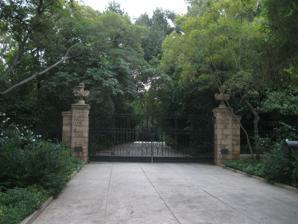
Building: Katherine Emery Estate
Country: United States of America
Year built: 1928
Historic house in California, United States Not to be confused with Katherine Emery . United States historic place Katherine Emery Estate U.S. National Register of Historic Places The front gate of the estate Location 1155 Oak Grove Ave, San Marino, California Coordinates 34°07′31″N 118°07′38″W / 34.12528°N 118.12722°W / 34.12528; -118.12722 Built 1928 Architect Myron Hunt , et al Architectural style Tudor Revival NRHP reference No. 10001118 Added to NRHP January 10, 2011 The Katherine Emery Estate is a historic house located at 1155 Oak Grove Avenue in San Marino , California . It is named for prominent California resident Katherine Sinclair Emery, who commissioned its construction, and has no connection to 1940s Hollywood character actress Katherine Emery . Prominent Southern California architect Myron Hunt designed the Tudor Revival house, which was completed in 1928. The house's design includes multiple gable ends and dormers adorned with carved bargeboards and half-timbering . Other characteristic Tudor Revival elements include the stucco walls, groups of casement windows , and steep roof. The interior of the house features a Tudor great hall with a staircase, tracery windows , and oak woodwork. Landscape architects Florence Yoch & Lucile Council worked with Hunt, designing the gardens surrounding the house. Major features of their work include terraces with stone balustrades . The house was added to the National Register of Historic Places on January 10, 2011. The National Trust for Historic Preservation acquired the property in 2018 with the current owners retaining life tenancy. See also National Register of Historic Places listings in Los Angeles County, California San Marino, California-related articles References